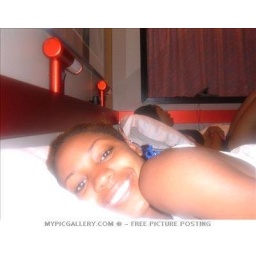
Carnival Cruise ship as Erica lays sick in the next bed